Kel Calderón

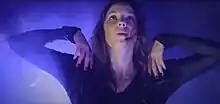
Kel Calderón in 2013

Calderón announced that she would begin a solo career as a singer under the stage name Kel, with Gonzalo Yáñez as her producer. On 14 January 2011, Calderón filmed her first solo music video for her first solo single, "Tenerte cerca", in a Santiago mall. The video was directed by Esteban Vidal. Radio stations started to rotate the song a few days prior.